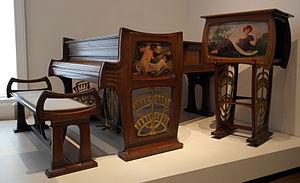
Émile Berchmans, né en 1867 à Liège et mort en 1947 à Bruxelles, est un peintre liégeois, et l'un des principaux affichistes belges du début du XXᵉ siècle.